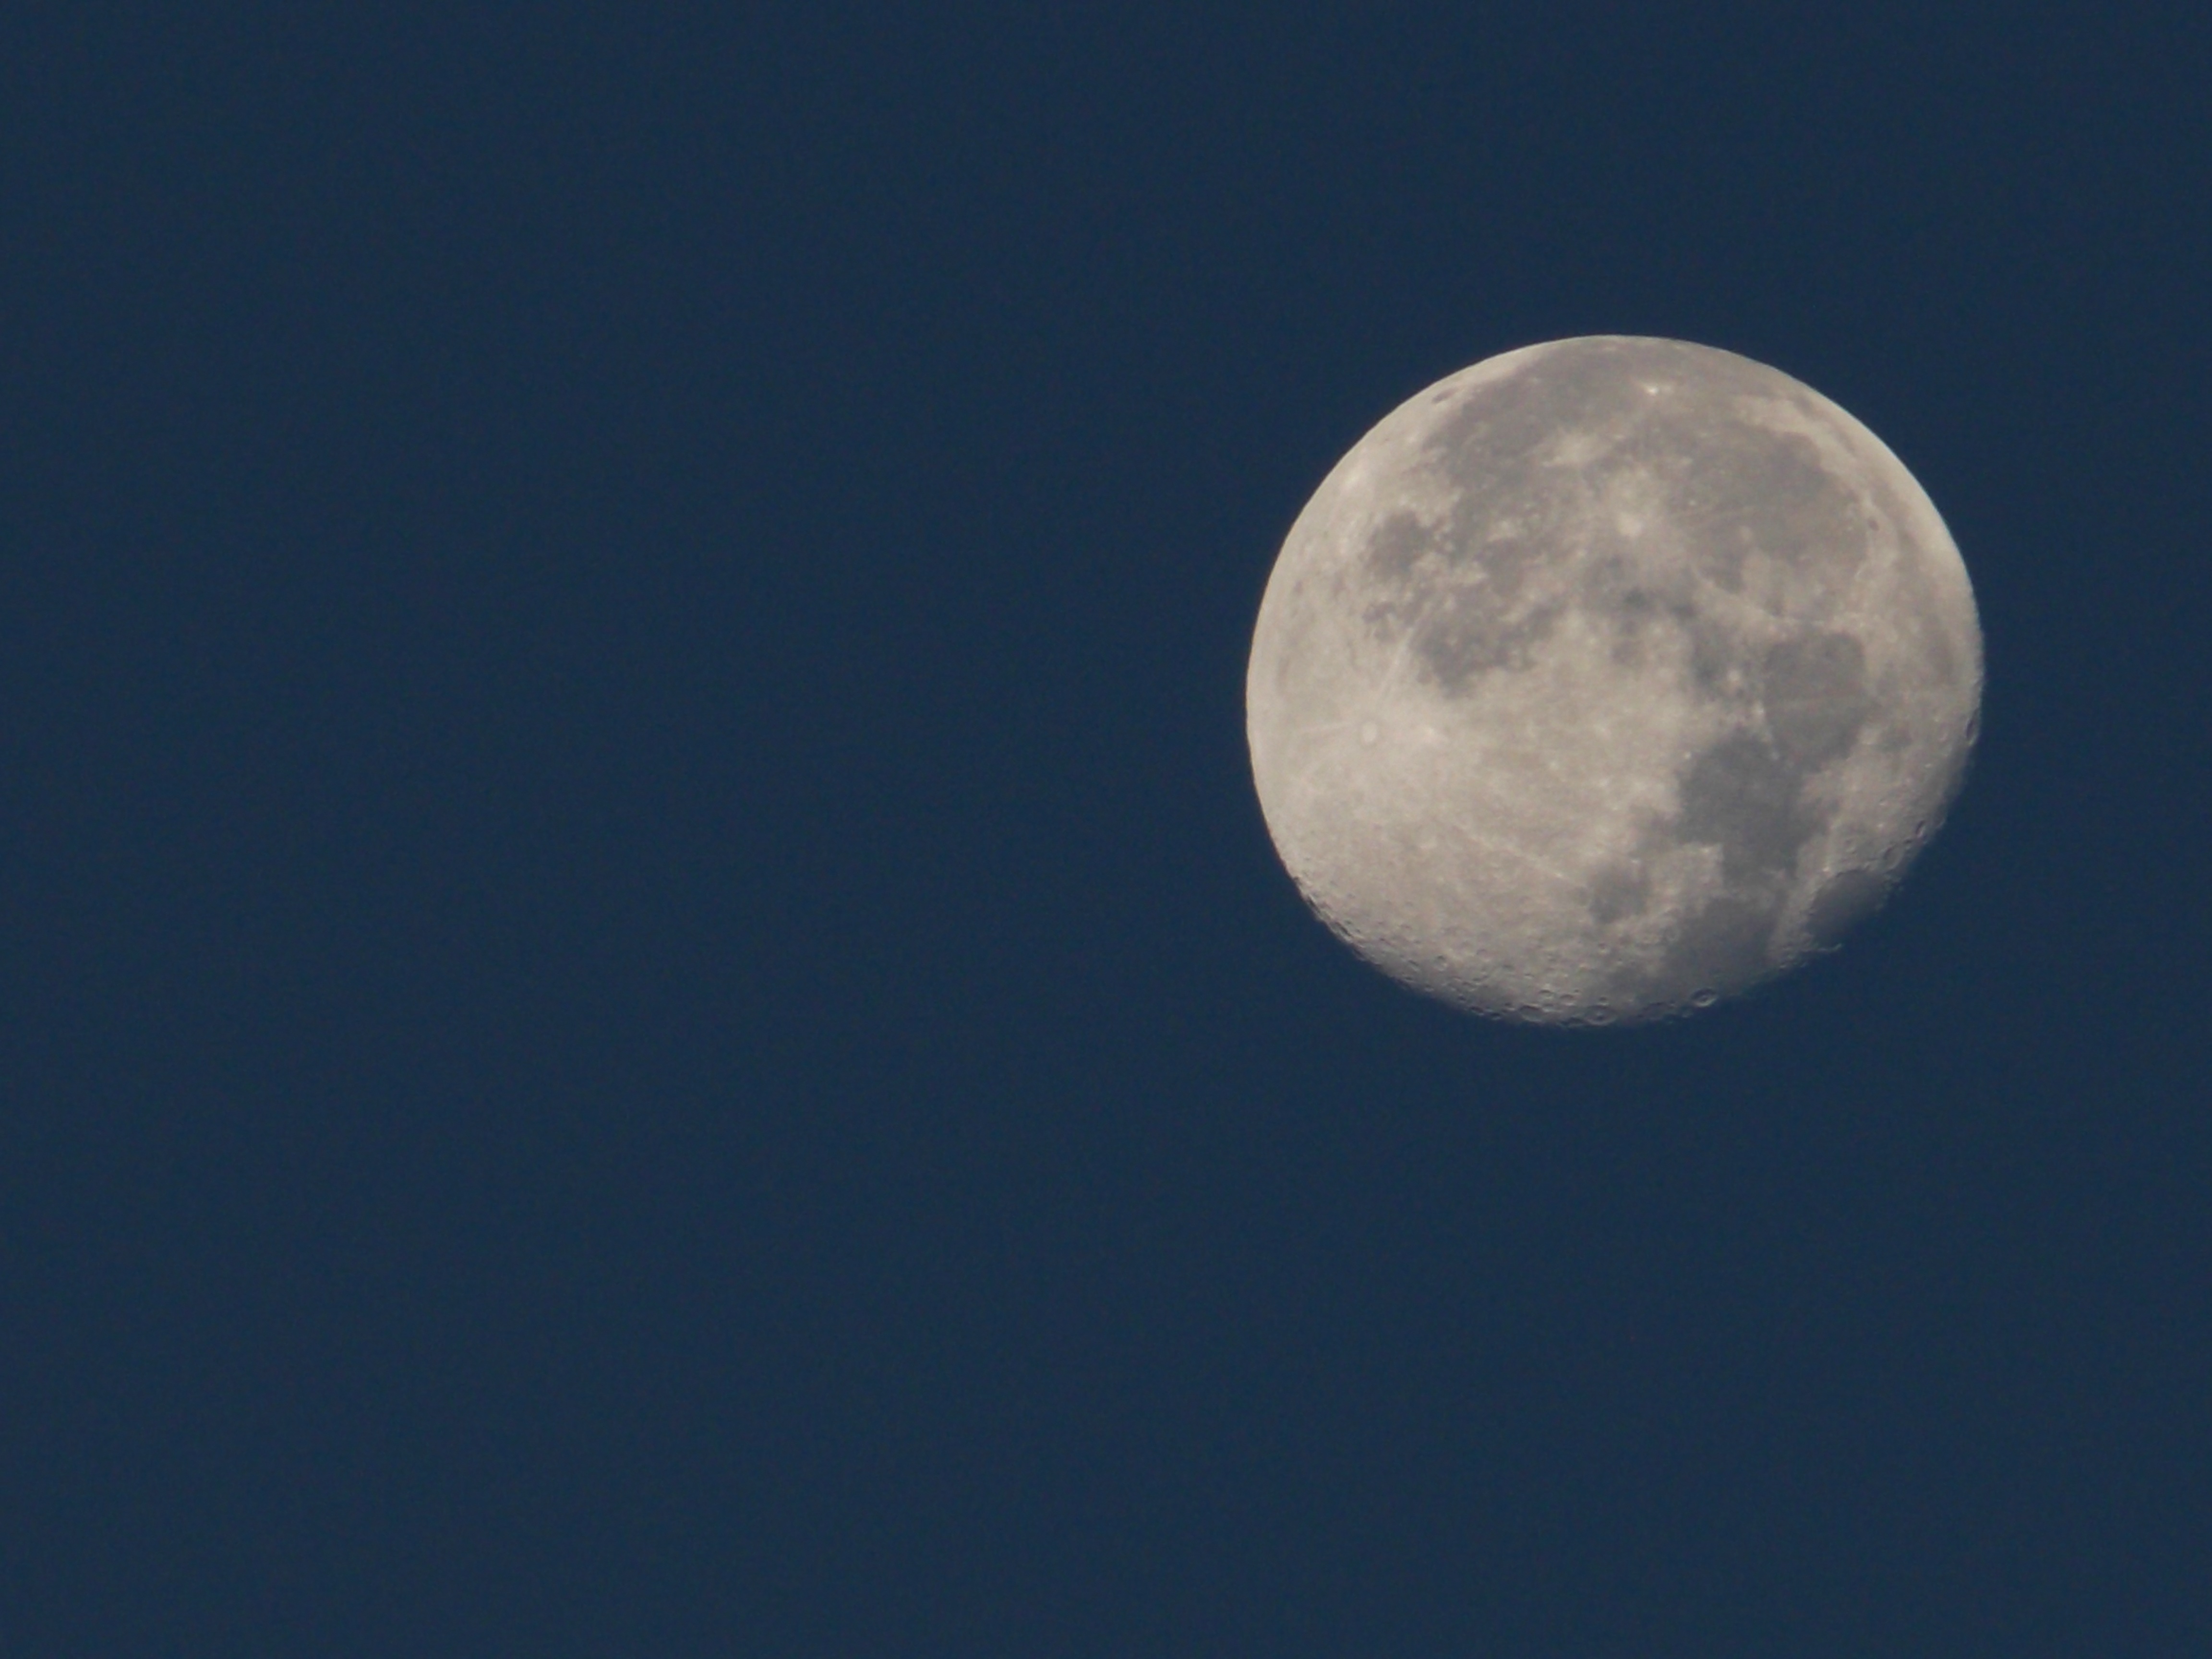
sky, atmosphere, space, moon, full moon, moonlight, circle, astronomy, lunar, crescent, celestial, astronomical object, atmosphere of earth